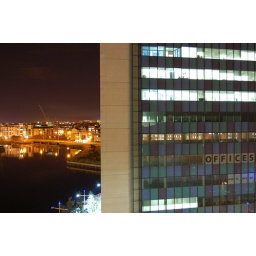
Leith Docks in Edinburgh. Taken from the roof of Ocean Terminal. An used office block stands proudly.